Fisker Karma

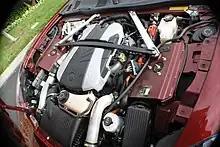
Fisker Karma hybrid engine, 2012

The Karma is a range-extended electric vehicle or series hybrid driven by a pair of electric motors that receive power from a 20.1 kWh lithium ion battery supplied by A123 Systems and/or an engine powered generator. The battery pack runs down the center of the car, between the pairs of left-hand and right-hand seats, preventing a rear bench and seating four rather than five passengers. Once the battery is depleted, or when the driver activates the "Sport" paddle on the steering wheel, the front-mounted 260 hp, 2.0-liter Ecotec four-cylinder direct-injection turbocharged gasoline engine powers a generator that sends electricity directly to the drive motors. The engine is sourced from General Motors. The battery can also be charged from the grid, making the vehicle a type of plug-in hybrid electric vehicle (PHEV).